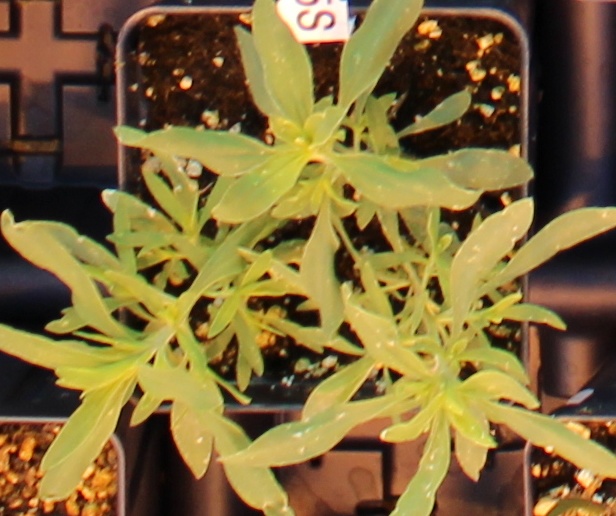
Label: Kochia